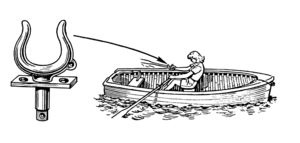
Sur une embarcation à rames, la dame de nage est un objet servant à fixer une rame. Durant le mouvement du rameur, elle joue le rôle de pivot et transfère à l'embarcation la réaction créée par le coup de rame.